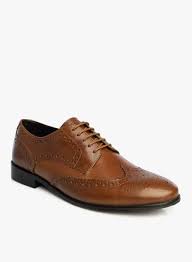
Label: Brogue